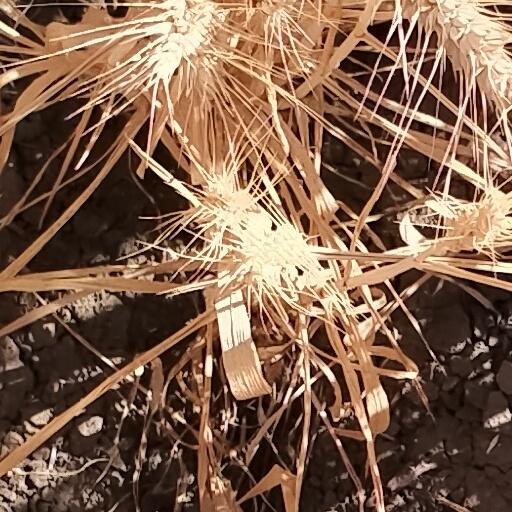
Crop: wheat